Rajper

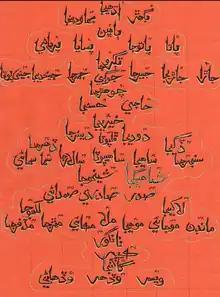
Rajpar subcastes

Rajpar community has over 70 sub castes in Sindh. Majority of Rajpar lives in Naushehro Feroz, Khairpur, Nawabshah, Sanghar, Sukkur and Larkana Districts of Sindh. Rajpar are mainly landlords, before the creation of Pakistan they collected taxes on the Sindhu Darya. Rajpar were among the supporters for Soomras to establish rule in Sindh. Current chief of Rajper tribe is Sardar Khalid Mian Khan Rajper, who is son of Ahmed Khan Rajper former headman of Rajper community.